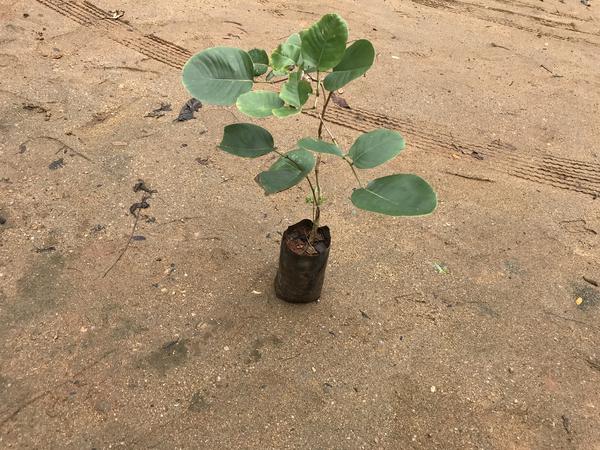
Plant: Raktachandini